Public–private partnership in Canada

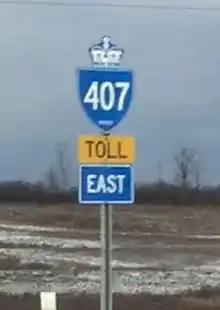
Highway 407 shield in Oshawa

P3s have increasingly been used to build roads, bridges, and public transit infrastructure. The Confederation Bridge connecting Prince Edward Island to New Brunswick was one of the first PPPs in Canada. Notable P3 public transit projects include the Confederation Line in Ottawa, the Viva Rapid Transit in Ontario's York region, and the Canada Line rapid transit service in Metro Vancouver. Toll highways created through a P3 include the Sea-to-Sky Highway in British Columbia, the western extension of Autoroute 30 in Quebec, and Ontario Highway 407 near Toronto, discussed below.